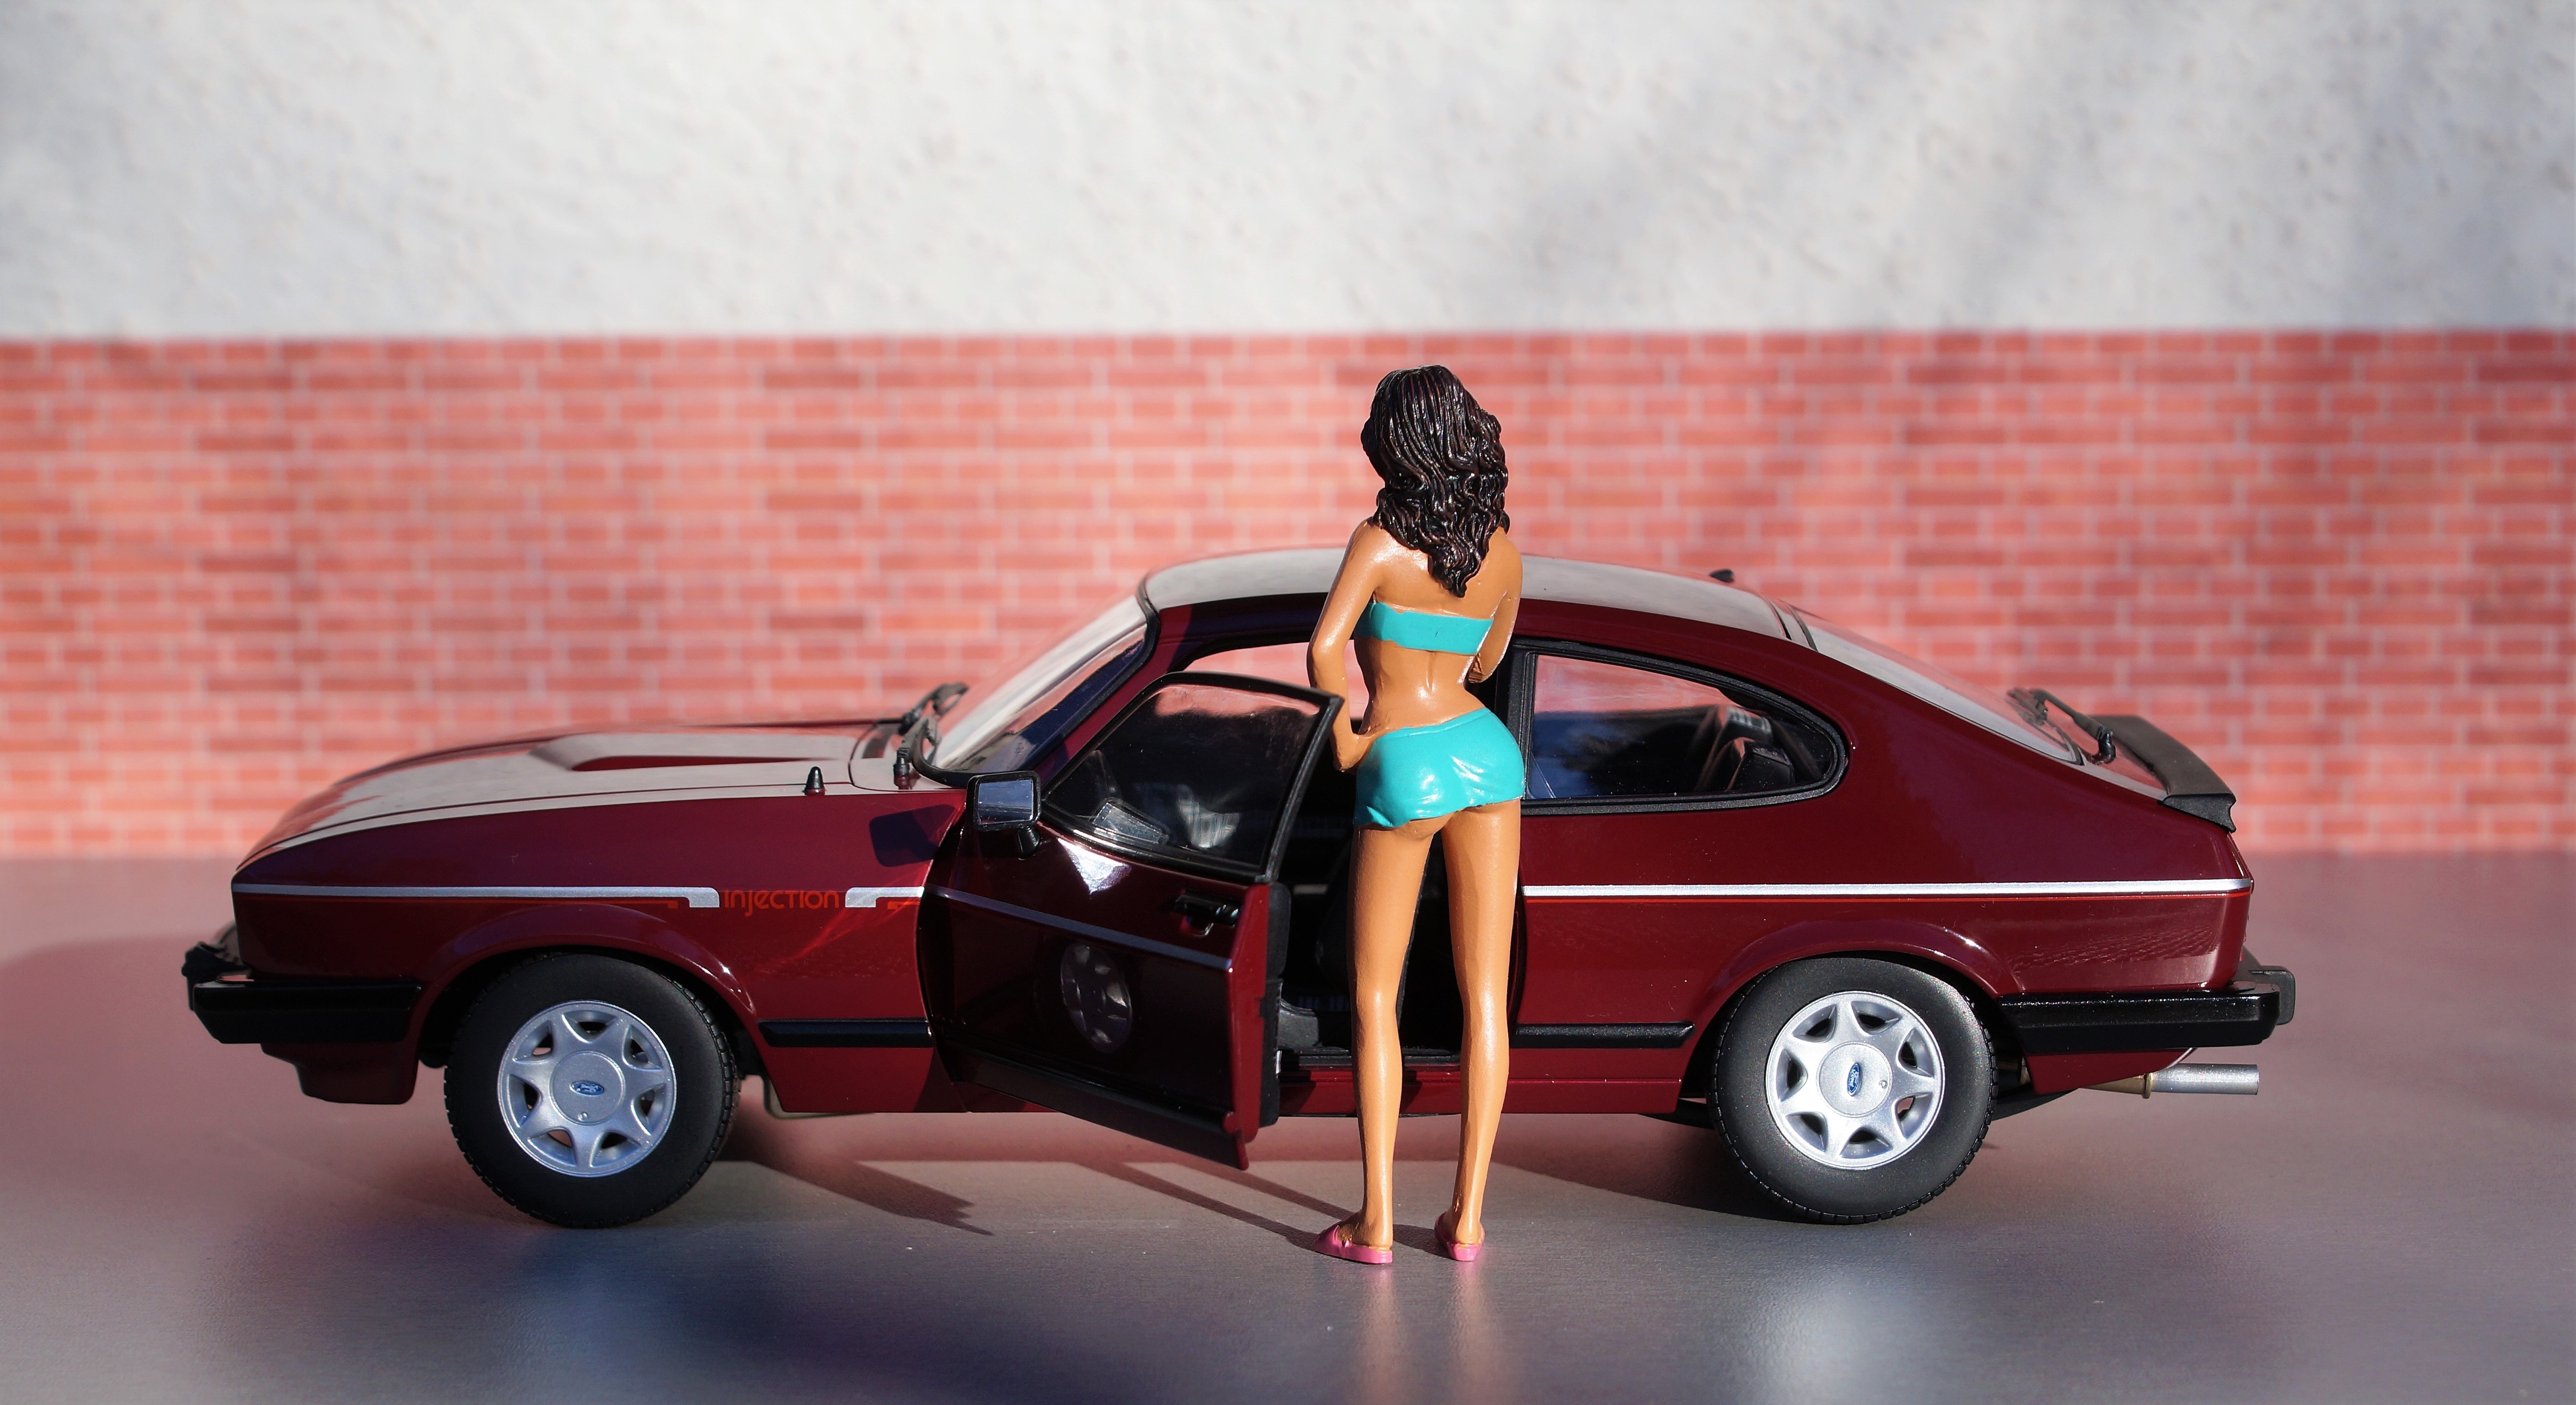
car, old, model, red, vehicle, auto, toy, automotive, sports car, hood, race car, ford, motor, toys, oldtimer, classic, diorama, motorsport, capri, model car, land vehicle, automobile make, automotive design, ford capri